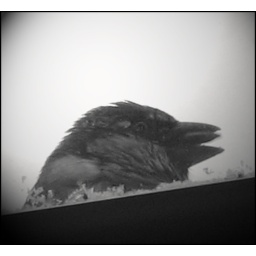
bird in the snow, sitting outside the window, with a seed in his mouth